Trent Giambrone

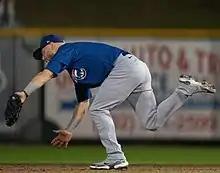
Giambrone with the Iowa Cubs in 2021

Trent Joseph Giambrone (born December 20, 1993) is an American former professional baseball infielder who played in Major League Baseball (MLB) for the Chicago Cubs.